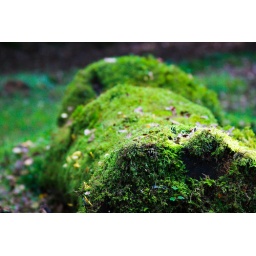
This covered in green grass log i found in New Forest while cycling.